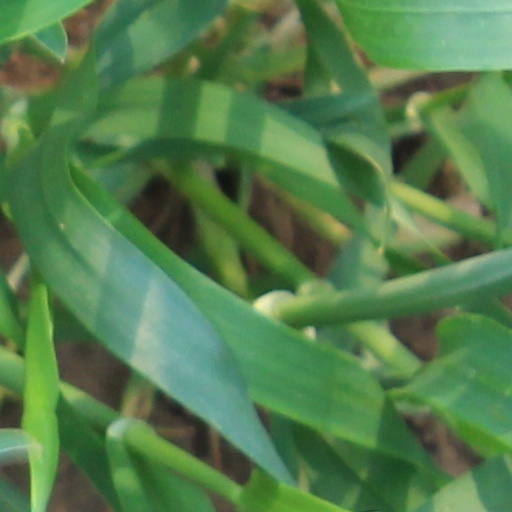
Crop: wheat